Air Devils

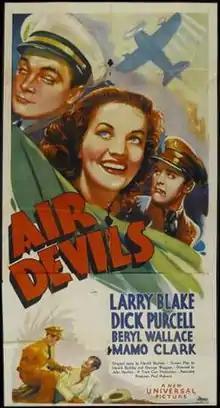
Theatrical poster

Air Devils is a 1938 American action comedy film directed by John Rawlins, based on an original story, "The Fighting Marines" by Harold Buckley. The film stars Larry J. Blake, Dick Purcell and Beryl Wallace.